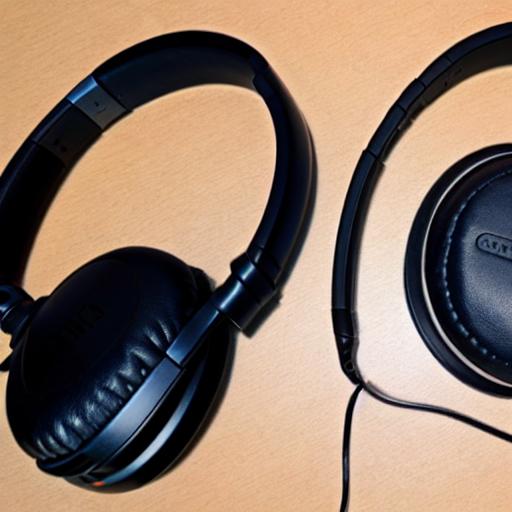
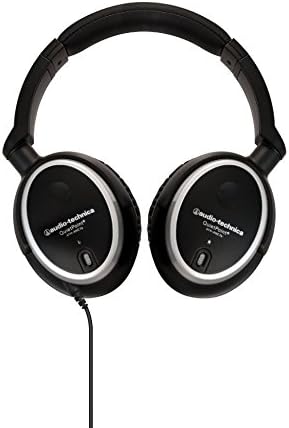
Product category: headphones
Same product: no